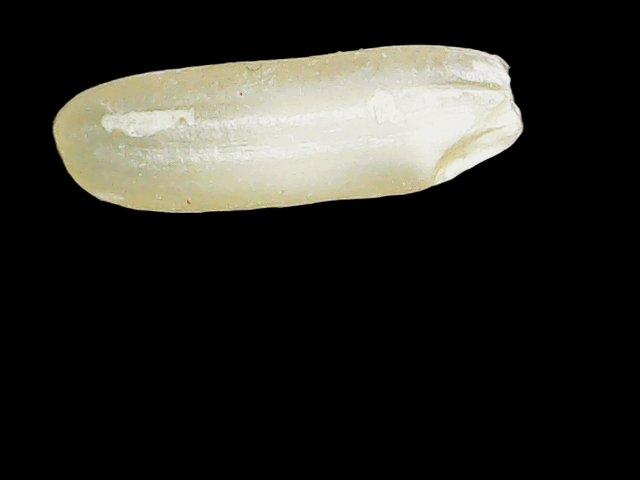
Rice variety: Binadhan16